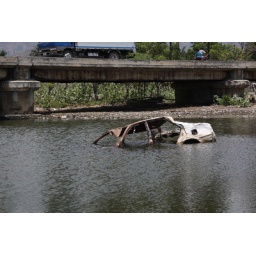
Random car in the water